George McGovern

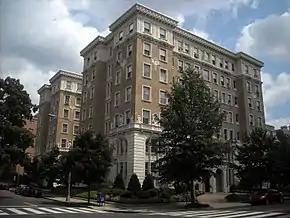
During the 1980s, McGovern lived in the historic Bates Warren Apartment House, a Beaux-Arts architecture-style building on Connecticut Avenue in Washington, D.C.

After this loss, McGovern remained in the Senate. He was scarred by the enormous defeat, and his wife, Eleanor, took it even worse; during the winter of 1972–1973, the couple seriously considered moving to England. His allies were replaced in positions of power within the Democratic Party leadership, and the McGoverns did not get publicly introduced at party affairs they attended. On January 20, 1973, a few hours after Richard Nixon was re-inaugurated, McGovern gave a speech at the Oxford Union that talked about the abuses of Nixon's presidency; it brought criticism, including from some Democrats, for being ill-mannered.